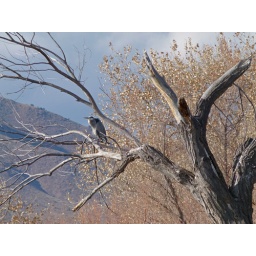
Great Blue Heron sitting in tree in the Bosque del Apache, NM.